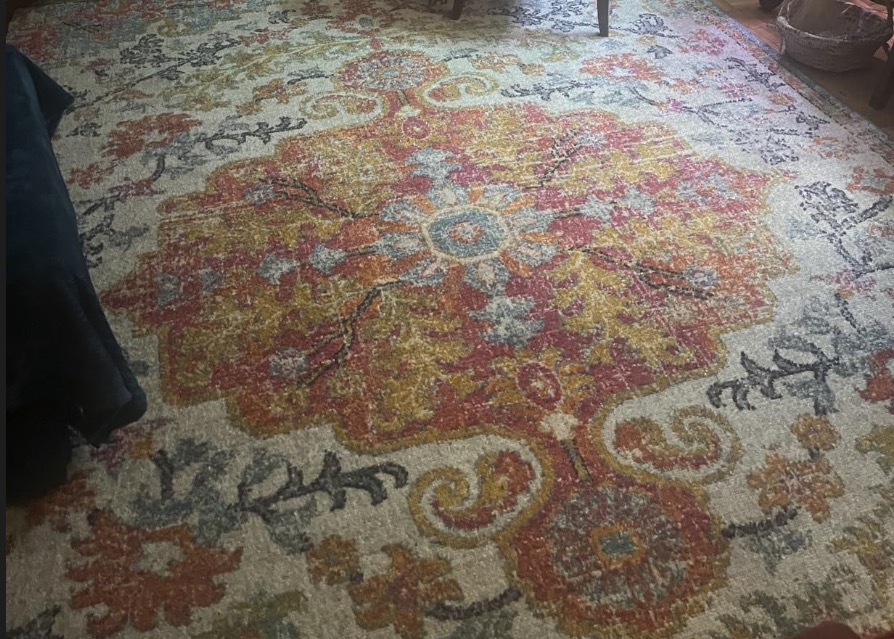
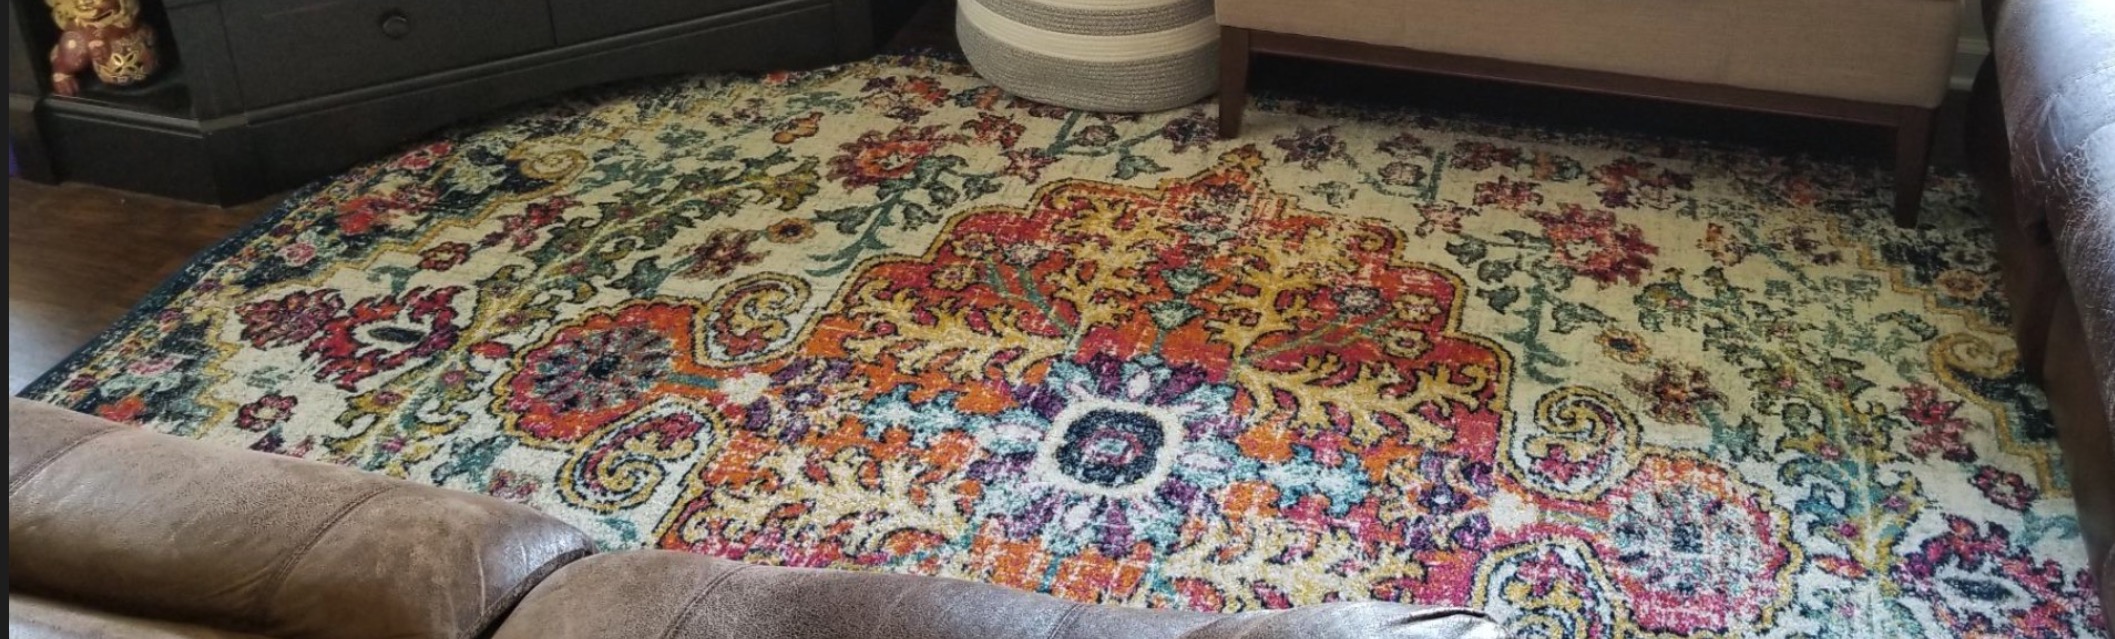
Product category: misc
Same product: yes